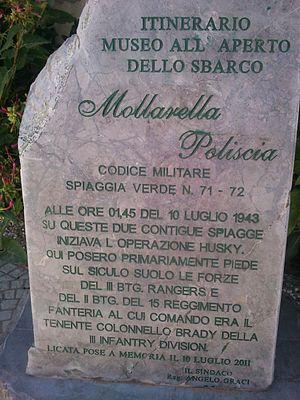
Audie Leon Murphy, né le 20 juin 1925 et mort le 28 mai 1971, est l'un des soldats américains les plus décorés de la Seconde Guerre mondiale, devenu par la suite acteur de cinéma.
L’opération Husky est le nom de code donné au débarquement des troupes britanniques, américaines, françaises et canadiennes en Sicile, déclenché le 10 juillet 1943. L'ouverture d'un « Second front » en Europe, si souvent réclamée par Staline à ses alliés occidentaux, devient alors réalité.